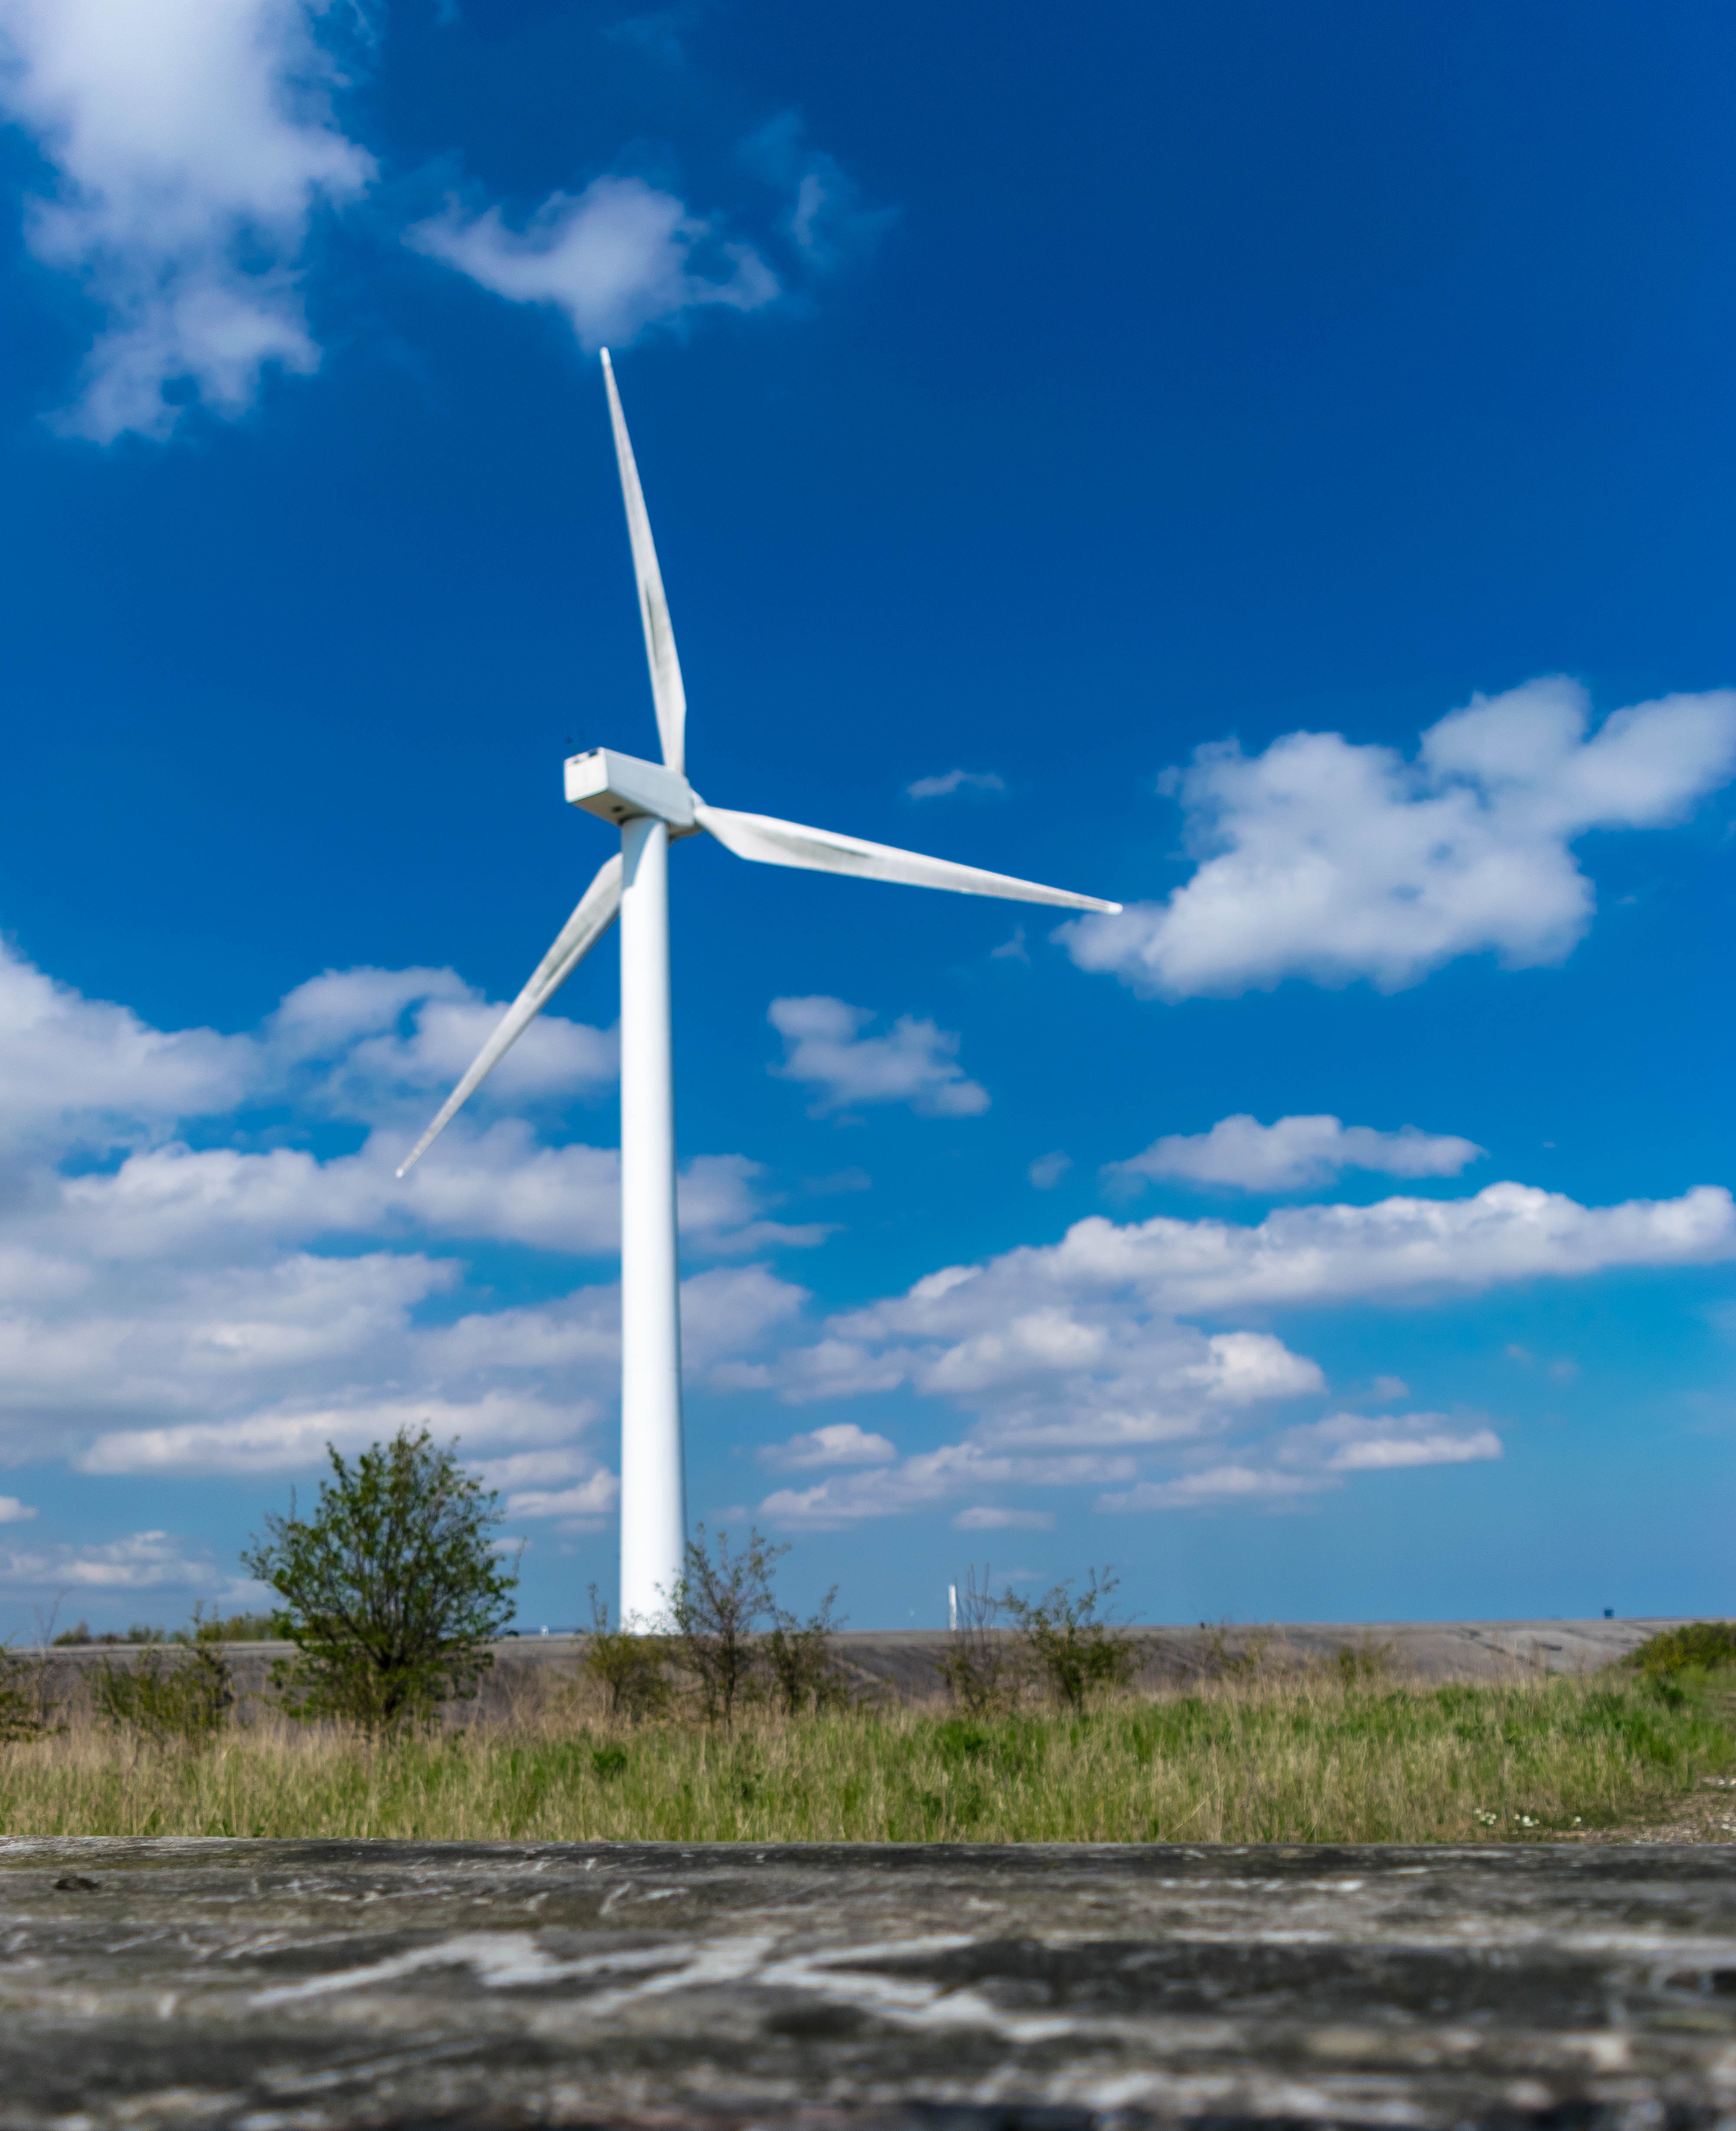
sky, field, windmill, wind, environment, machine, blue, wind turbine, pinwheel, wind energy, energy, wind power, current, mill, wind farm, dynamic, rotor, renewable energy, environmental technology, windr der